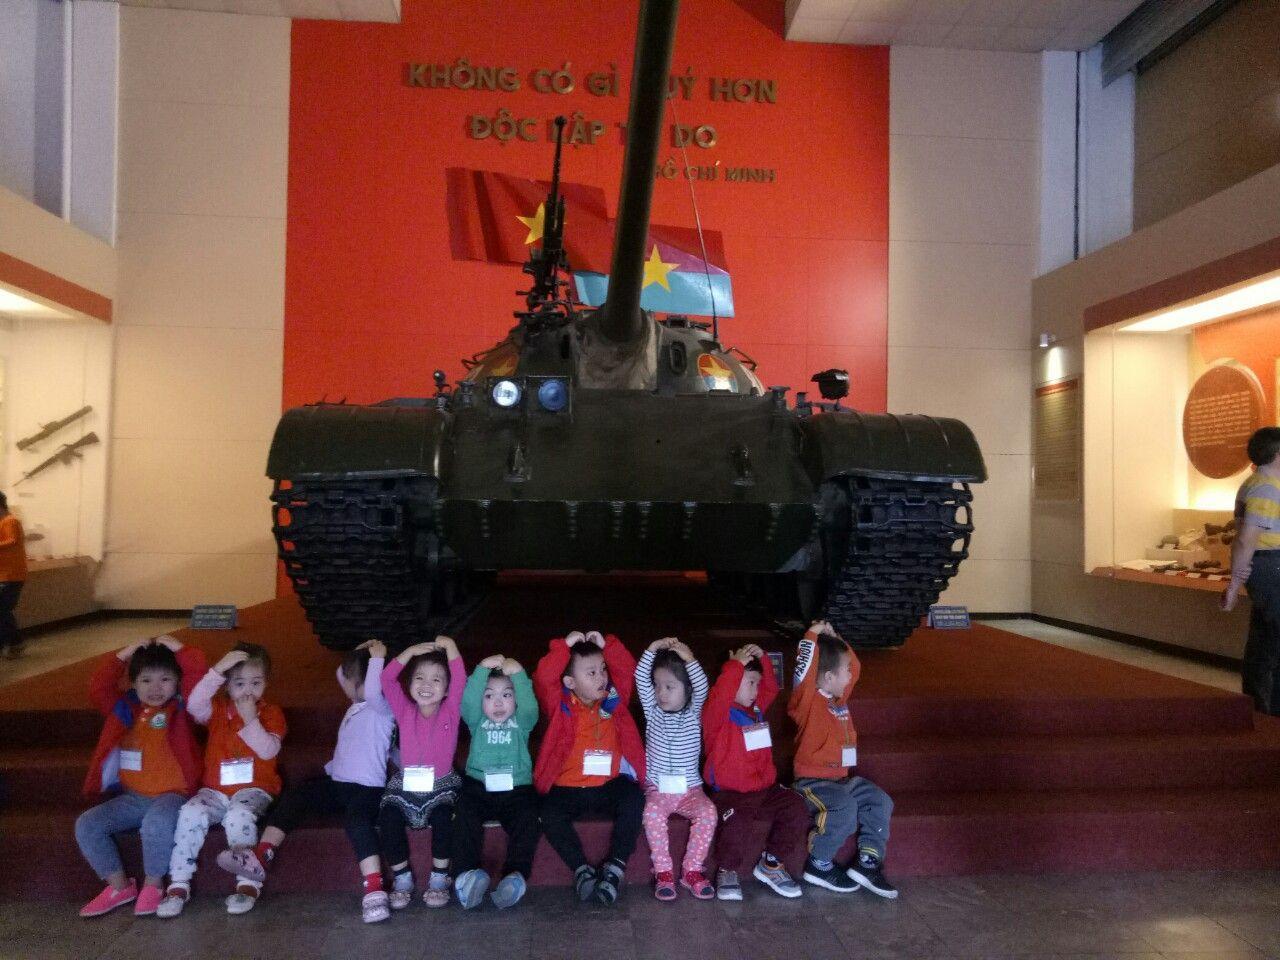
những đứa trẻ đang ngồi ở phía trước của một mô hình xe tăng